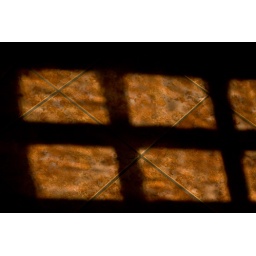
Wavy old glass makes dappled refractions on a tile floor in our upstairs hall.